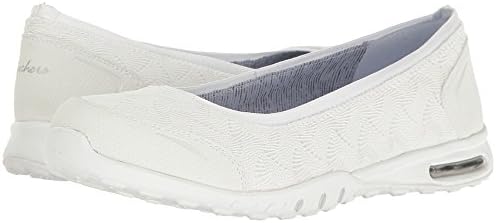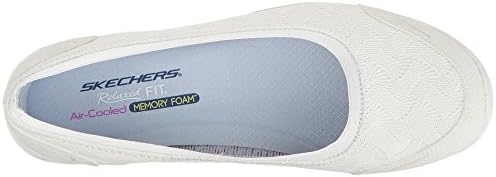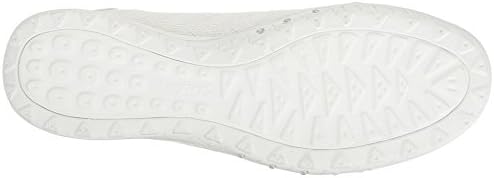
Skechers Women's Easy Air - Join Me, Casual, White, US M
Category: AMAZON FASHION
Life's easy when you're sporting the cute and comfy SKECHERS Easy Air - Join Me.Leather and mesh upper.Slip-on design.Soft fabric lining.Relaxed Fit design for a roomy and comfortable fit.Air-Cooled Memory Foam cushioned comfort insole.Lightweight, shock-absorbing midsole.Skech-Air visible air cushion pod at heel for added comfort.Flexible rubber traction outsole.Imported.Measurements: Weight: 7 oz Product measurements were taken using size 8.5, width B - Medium. Please note that measurements may vary by size.Weight of footwear is based on a single item, not a pair.
Features: Soft textured eyelet mesh fabric upper | Comfort